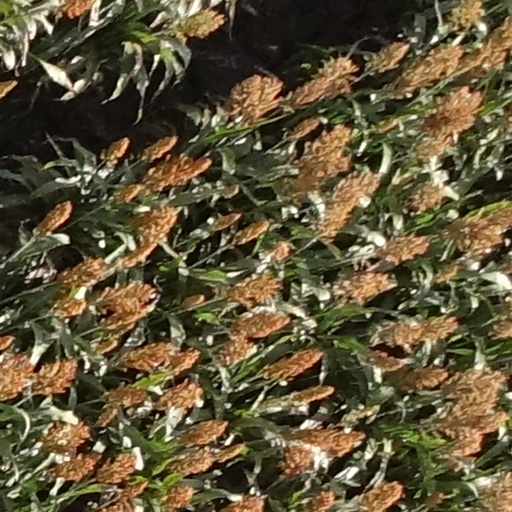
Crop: sorghum